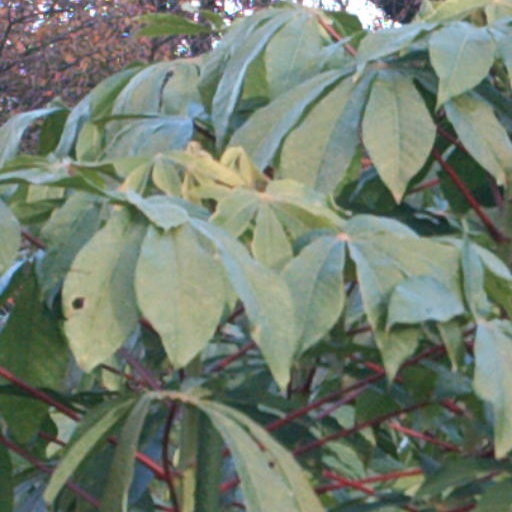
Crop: cassava